Thaler

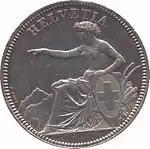
Swiss 5 francs coin, 25.0 grams, 90% silver

At the beginning of the 19th century the South German states valued the Conventionsthaler at 2.4 South German gulden, or 9.744 grams fine silver per gulden. Afterwards, however, they began to mint the Kronenthaler valued at 2.7 gulden - hence a reduced fine silver content for the gulden at 9.52 g. In 1837, the Prussian thaler was fixed at 1 South German gulden - hence 9.545 g fine silver per gulden.